Daniel Angelocrator

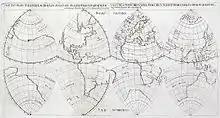
World map by Daniel Angelocrator from his book "Novum Orbis Terrarum Schema, in Plano sic Descriptum", using a projection of his own invention.

He is known, as well as a minister, as a chronologist for his "Chronologia Autoptica" (1601), which placed reliance on the works of the forger Annius of Viterbo, and cartographer for a map in his "Doctrina de ponderibus, monetis, et mensuris".